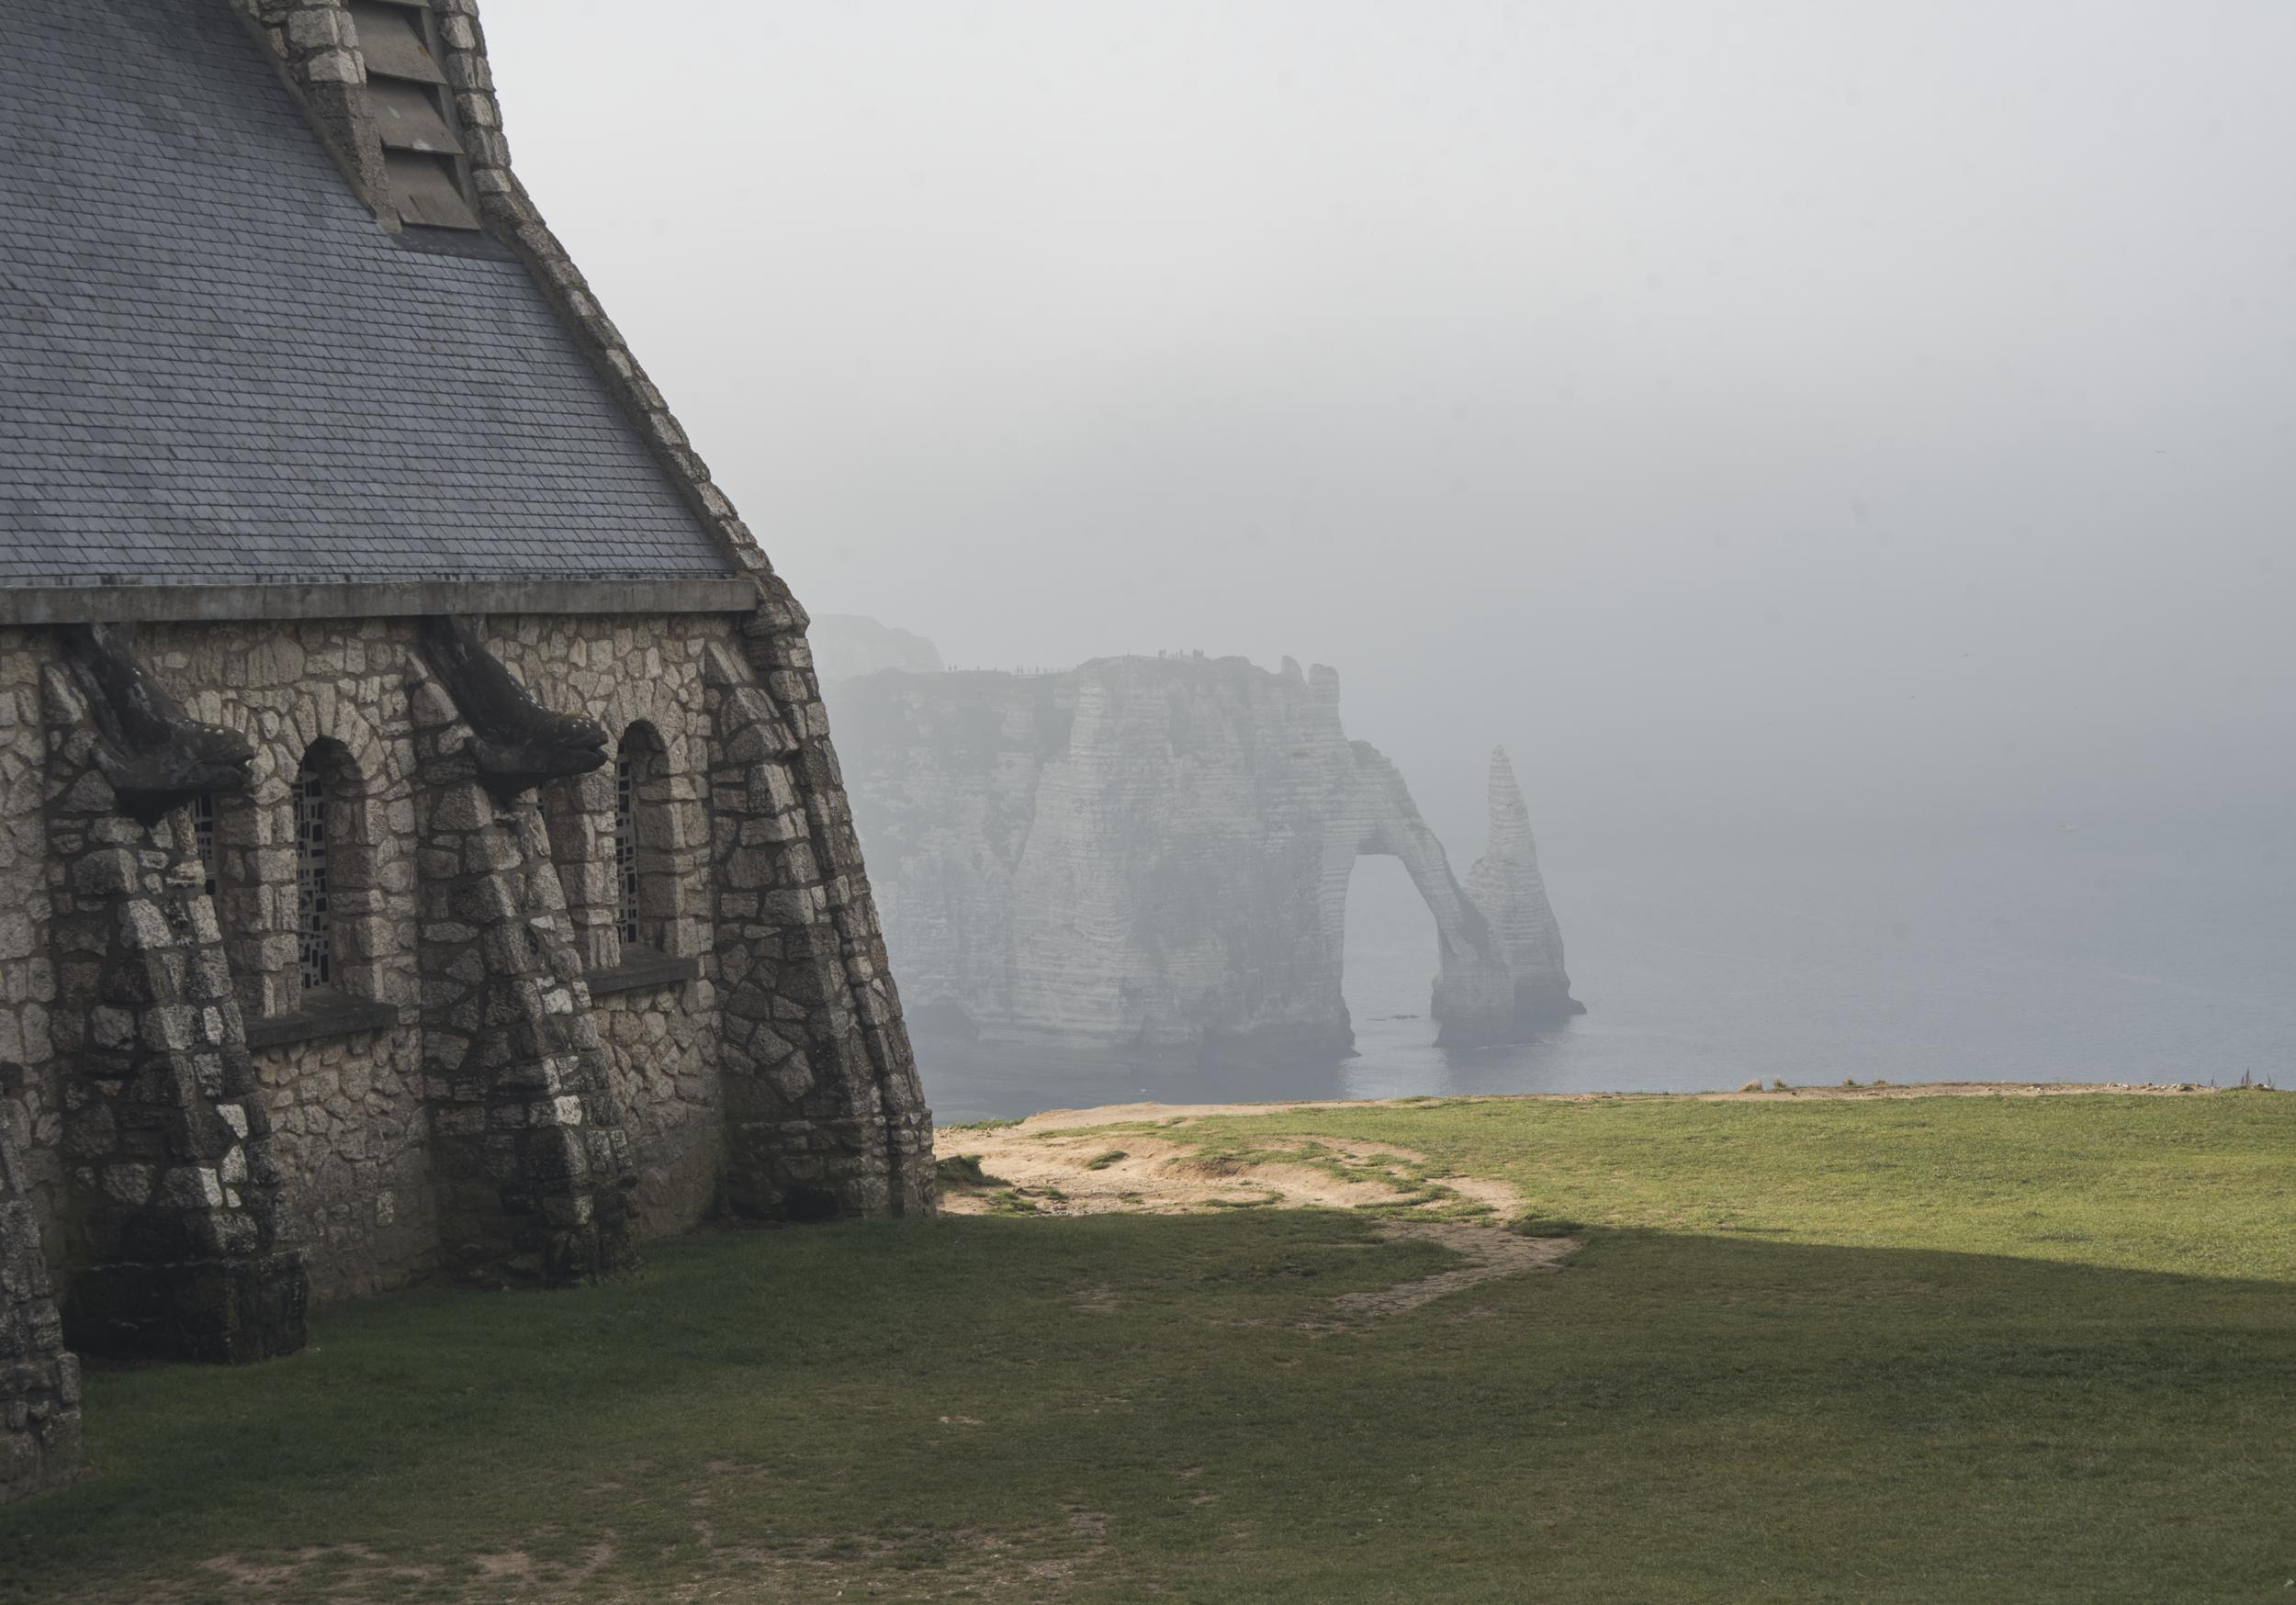
fog, mist, cliff, terrain, atmospheric phenomenon